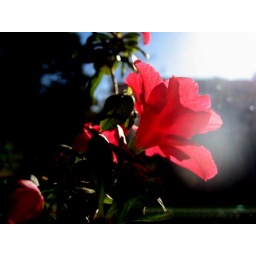
Flower in flower box - early morning sun